Rodrigo Delgado

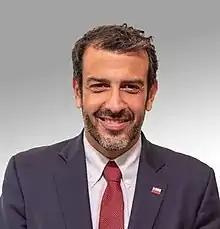
Official portrait as Minister of the Interior

Rodrigo Javier Delgado Mocarquer (La Ligua, June 13, 1974) is a Chilean psychologist and politician, member of the Independent Democrat Union (UDI) party. From November 4, 2020 until 11 March 2022, he served as Minister of the Interior and Public Security of Chile, under the second administration of Sebastián Piñera.